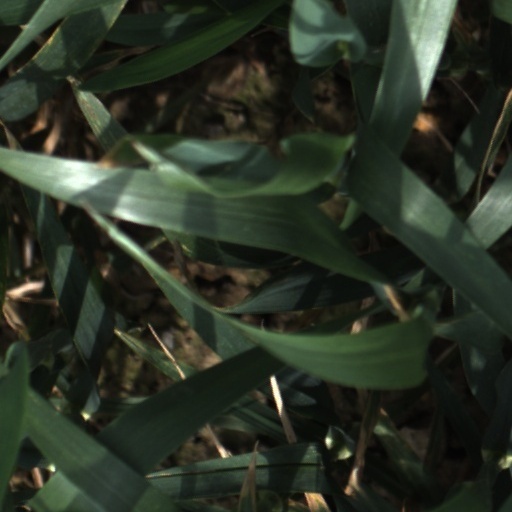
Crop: wheat